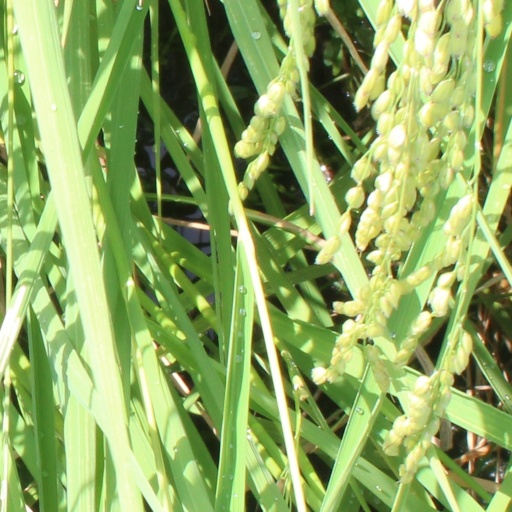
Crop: rice